Higashi-Hagoromo Station

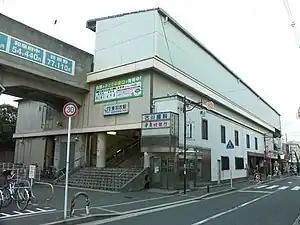
Higashi-Hagoromo Station

is a passenger railway station in located in the city of Takaishi, Osaka Prefecture, Japan, operated by West Japan Railway Company (JR West).